High Voltage Festival

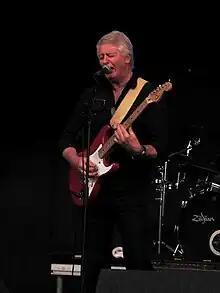
Pye Hastings at the High Voltage Festival 2011

There was also an Evel Knievel exhibition; a beer festival with bands playing, including The Amber Herd who headlined on the Sunday; and the Ace Café area – featuring performances from The Crazy World of Arthur Brown (which was recorded and subsequently released on limited edition vinyl as "The Crazy World of Arthur Brown Live at High Voltage"), Aaron Keylock, and Allegra Shock.